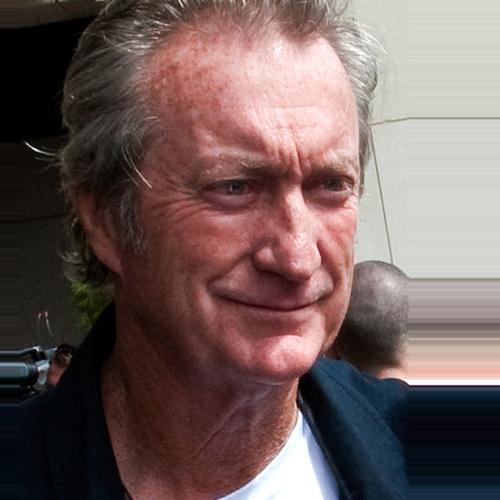
Age: 61